Answer in natural language. Consider the 3D positions of the objects in the scene and not just the 2D positions in the image. Is the centerpoint of  Doorway (highlighted by a red box) at a higher height than sixdrawer dresser in gray (highlighted by a blue box)? Choose between the following options: yes or no
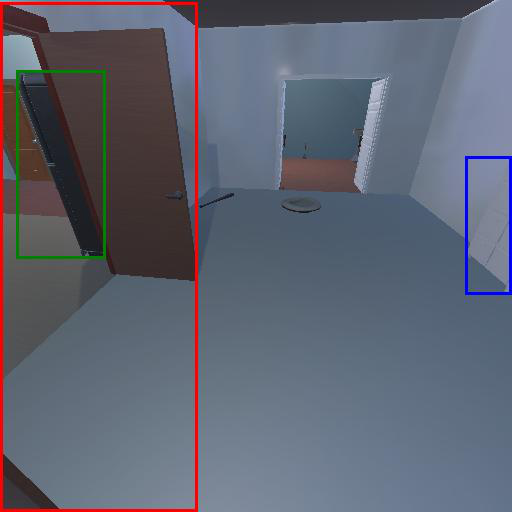
<answer>no</answer>